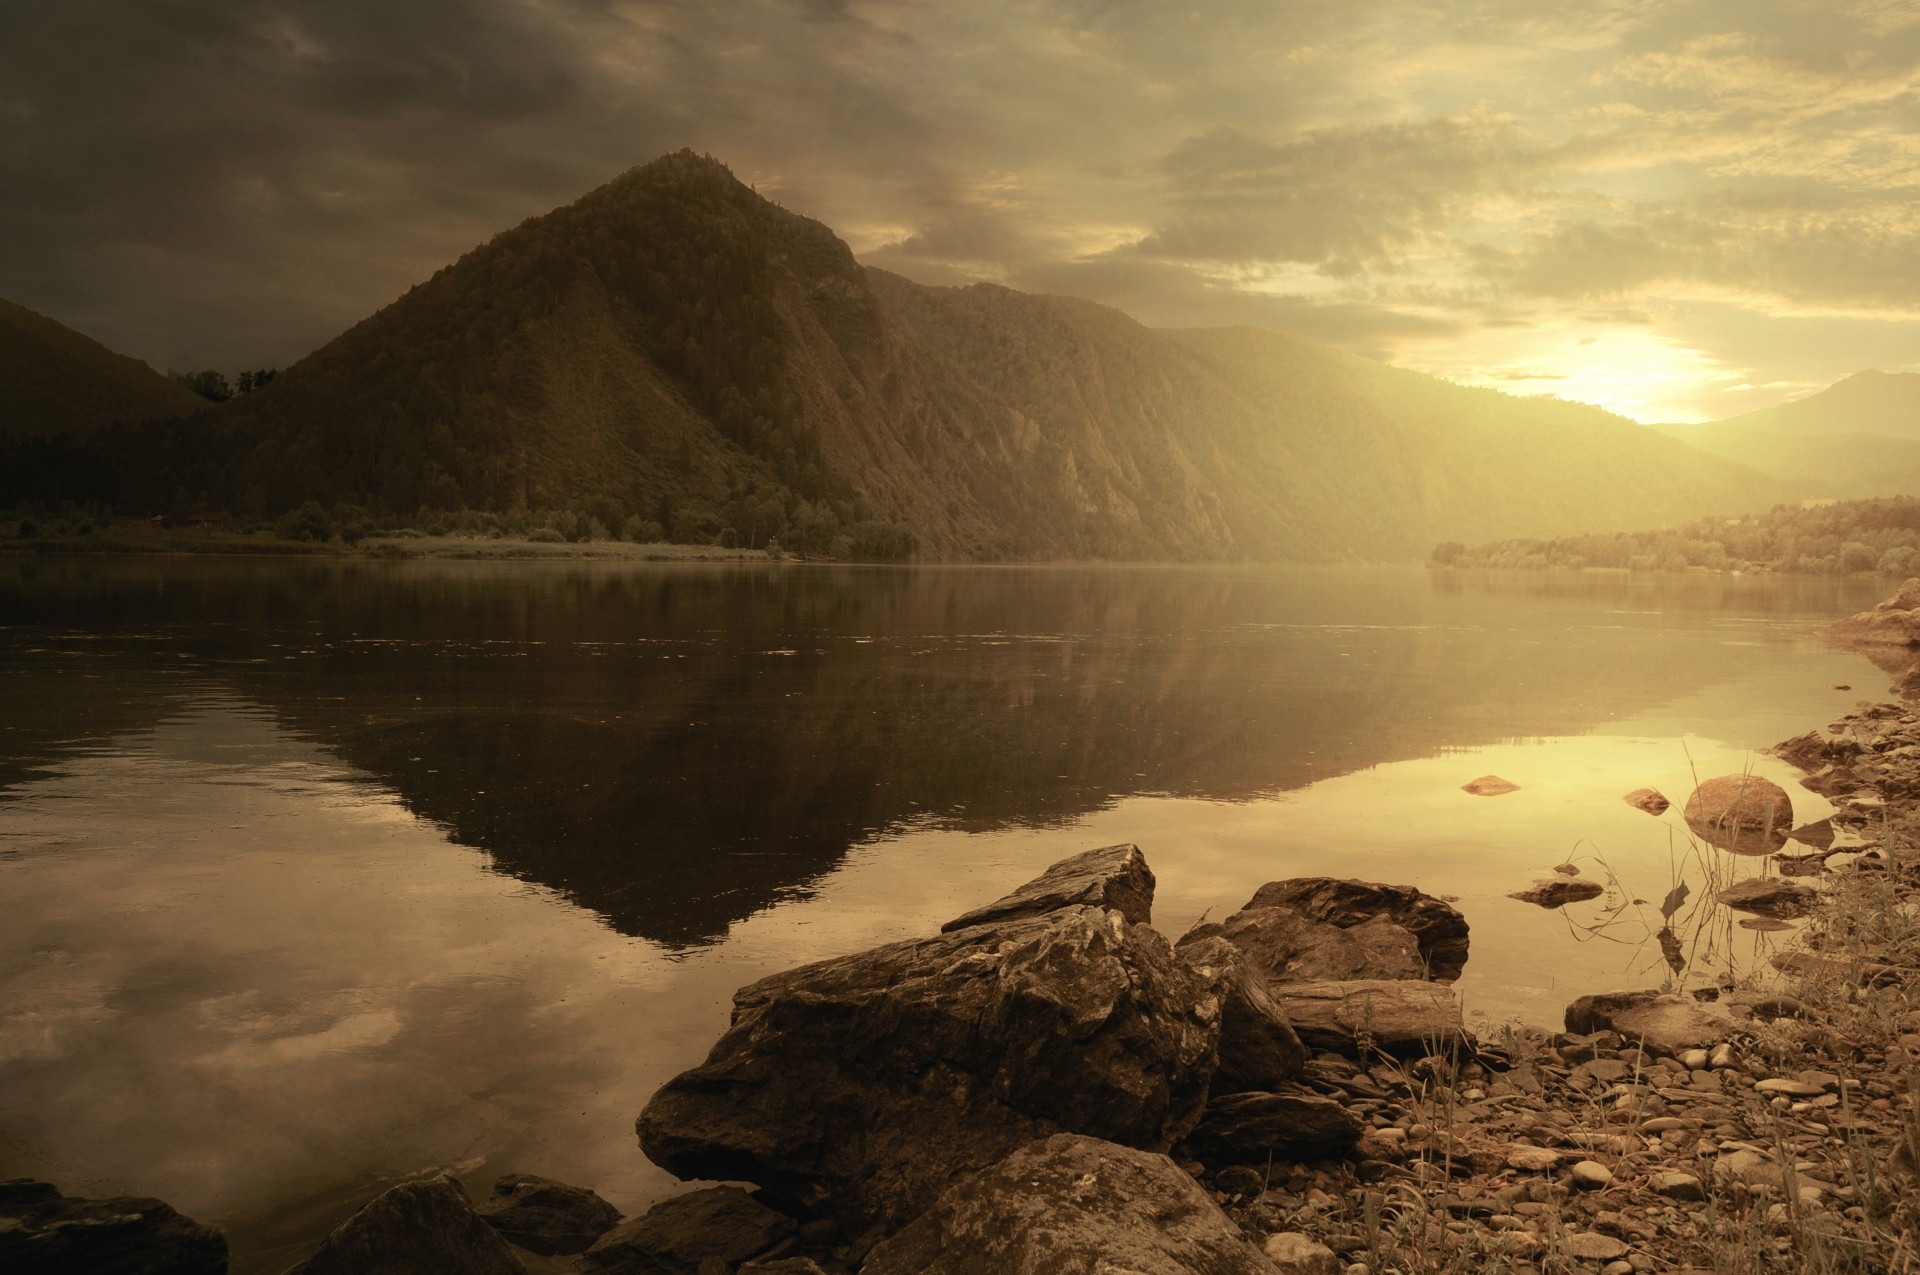
beach, landscape, sea, coast, water, nature, rock, ocean, horizon, wilderness, mountain, cloud, sun, sunrise, sunset, mist, sunlight, morning, hill, shore, wave, lake, dawn, river, dusk, evening, reflection, bay, yellow, body of water, stones, beautiful, loch, natural environment, atmospheric phenomenon, mountainous landforms